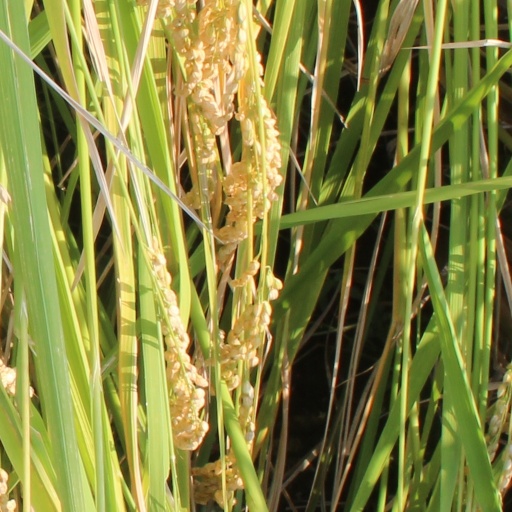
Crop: rice